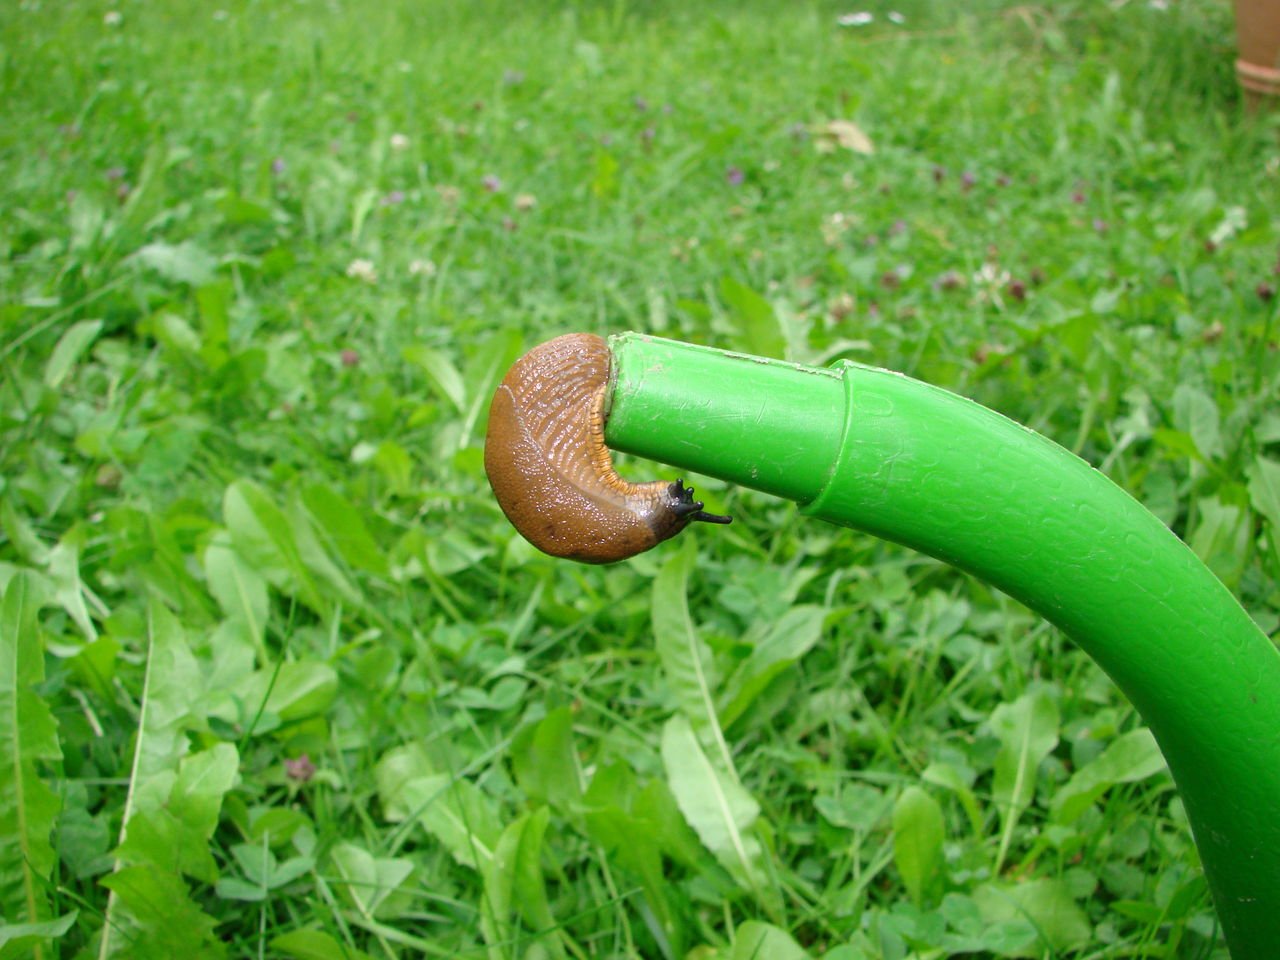
grass, lawn, meadow, animal, green, jungle, produce, soil, garden, snail, hose, slug, slowly, grass family